Nauka (ISS module)

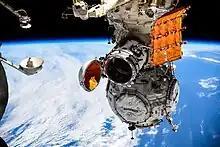
Experiment Airlock berthed to Nauka, while egressing payloads onto the outside of the station

The airlock, Shk, is designed for a payload with dimensions up to , has a volume of , weight of 1050 kg and consumes 1.5 kW of power at the peak. Prior to berthing the MLM to the ISS, the airlock was stowed as part of MRM1. On 4 May 2023, 01:00 UTC, the chamber was moved by the ERA manipulator and berthed to the forward active docking port of the pressurized docking hub of the Nauka module. It is intended to be used: